Job Harriman

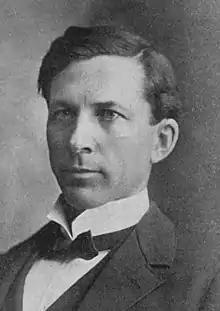
Harriman 1902

Harriman twice ran for mayor of Los Angeles on the Socialist ticket during the 1910s. In the 1911 primary, he came in first with 44% of the vote. Harriman was one of the lawyers for the McNamara Brothers, along with Clarence Darrow. He was unaware of their guilt, and thus was taken by surprise by a plea bargain negotiated by Darrow, which, unfortunately for Harriman, was announced after the primary but before the general election. His association with the widely reviled McNamaras proved fatal to his campaign and George Alexander won the election. He ran again in 1913, earning 26% of the vote in the primary.